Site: brandenburg
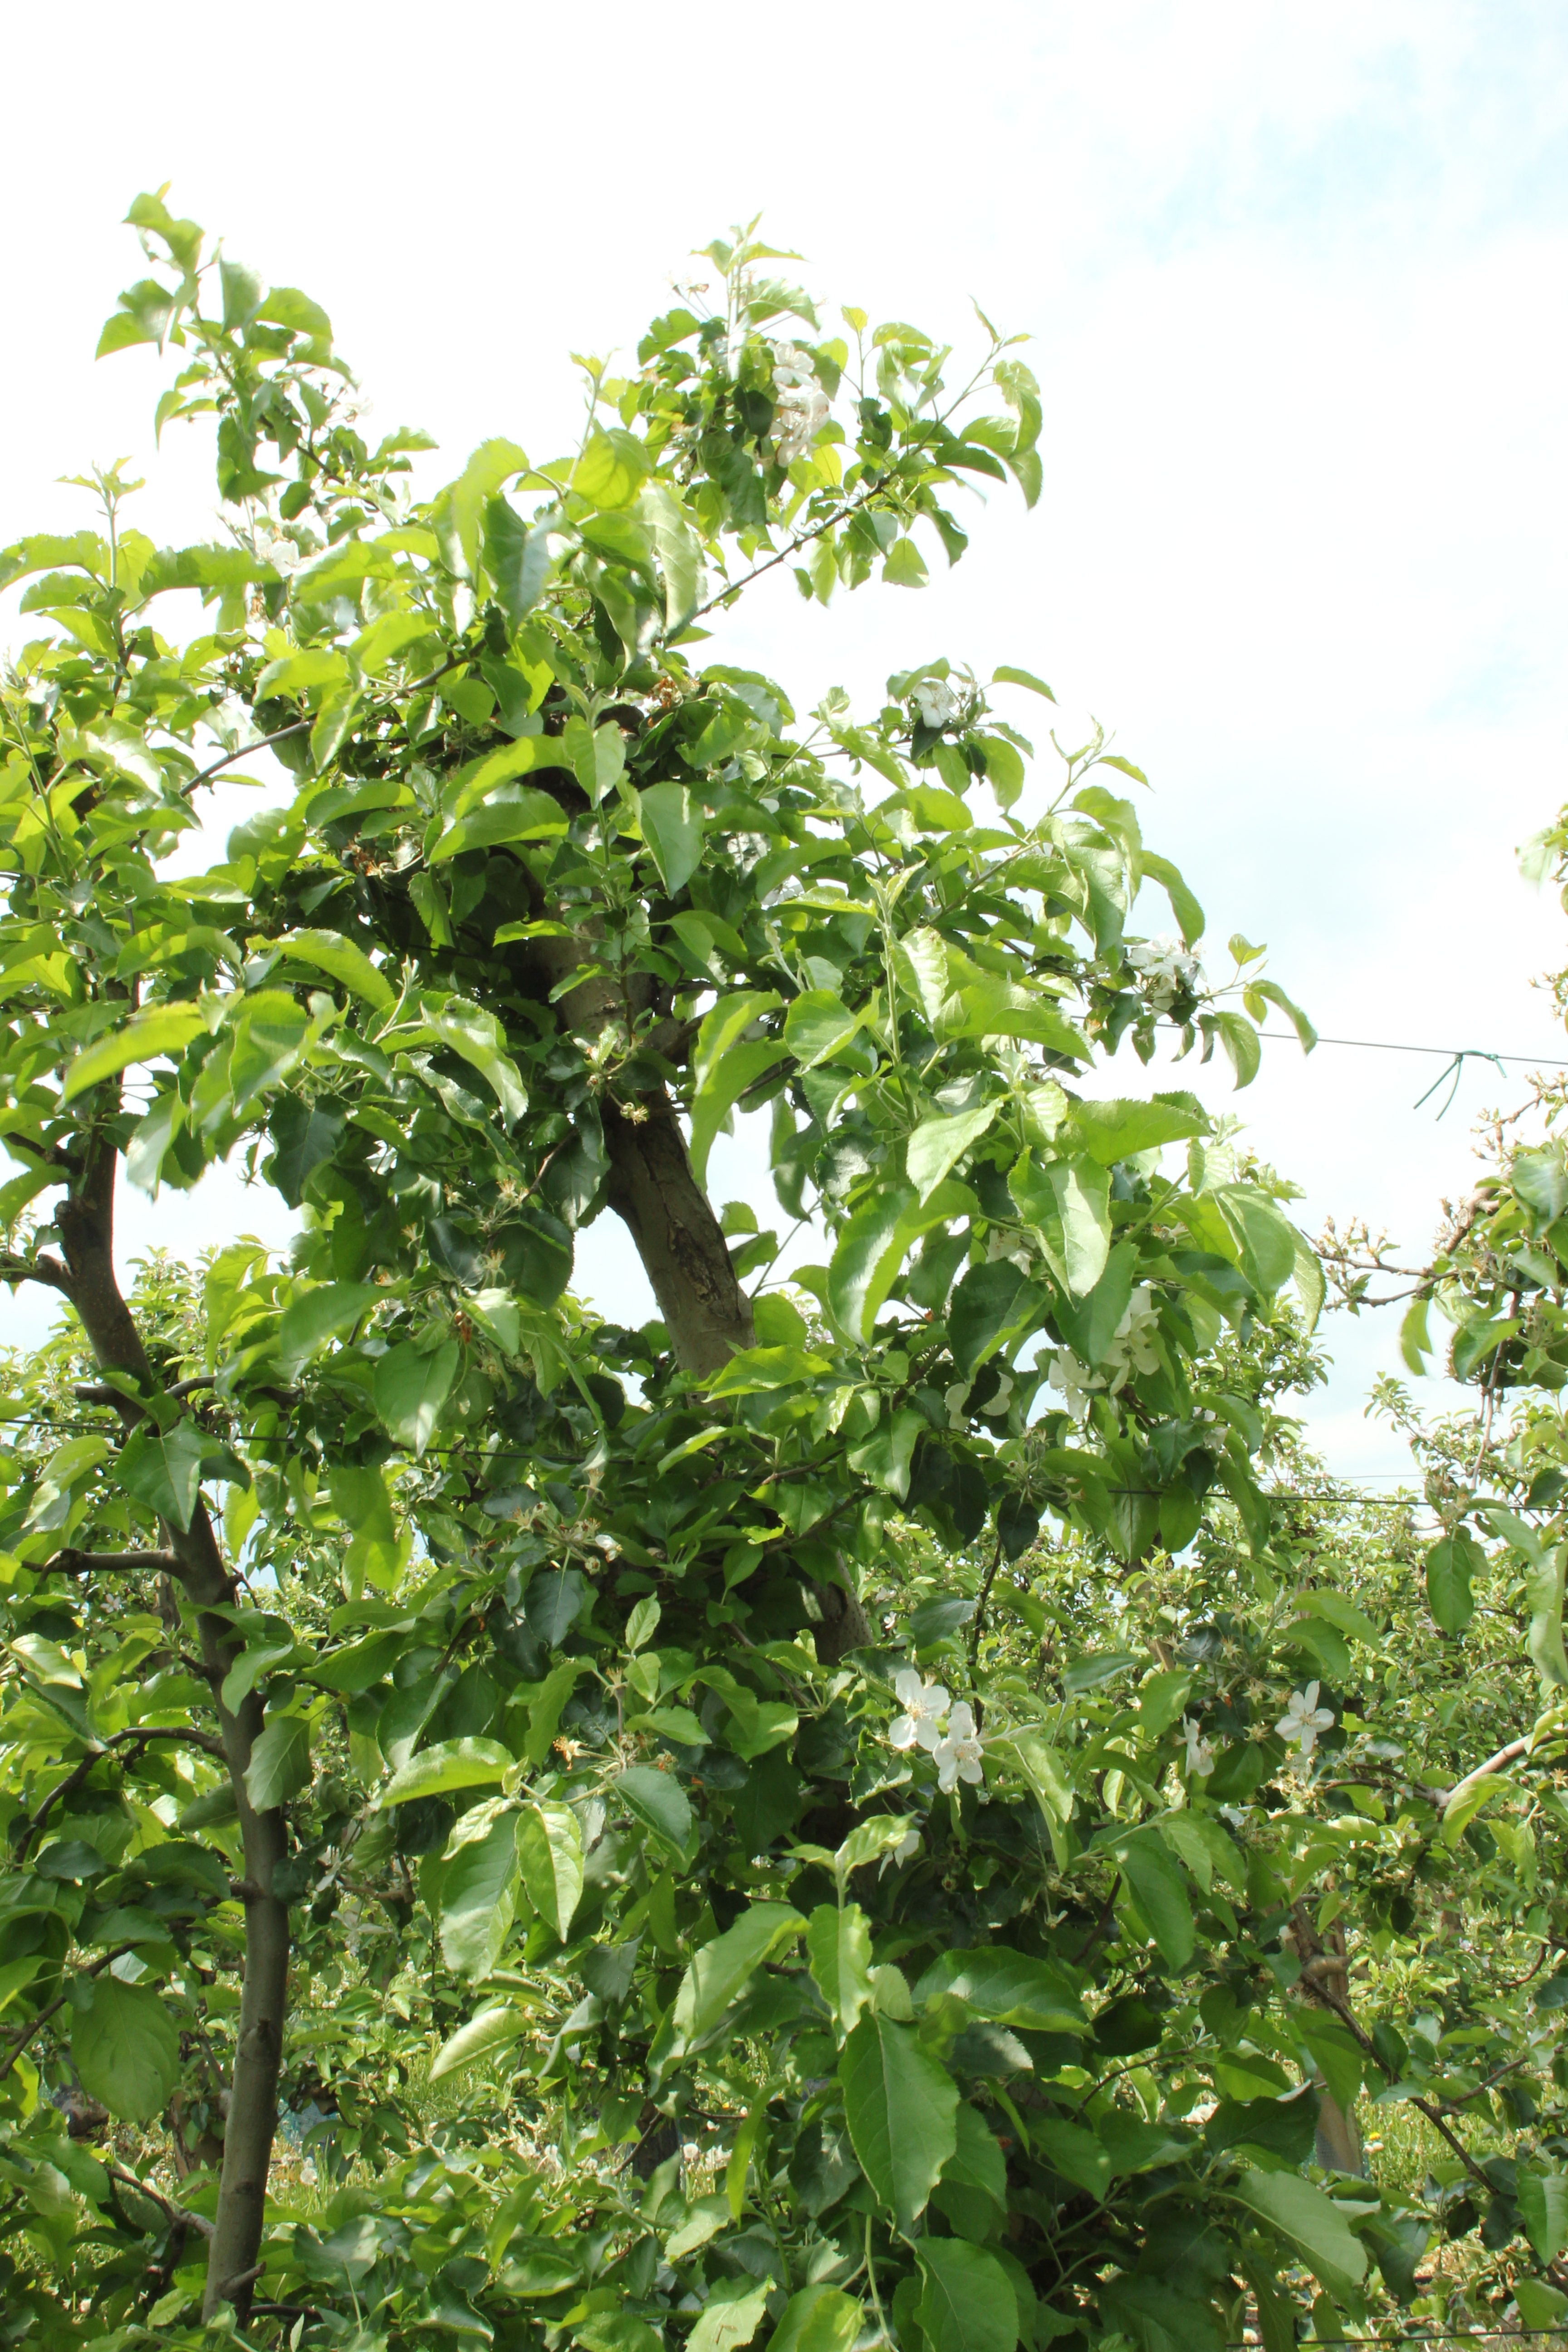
Growth stage (BBCH 67): Flowering